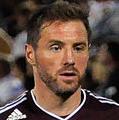
Age: 30